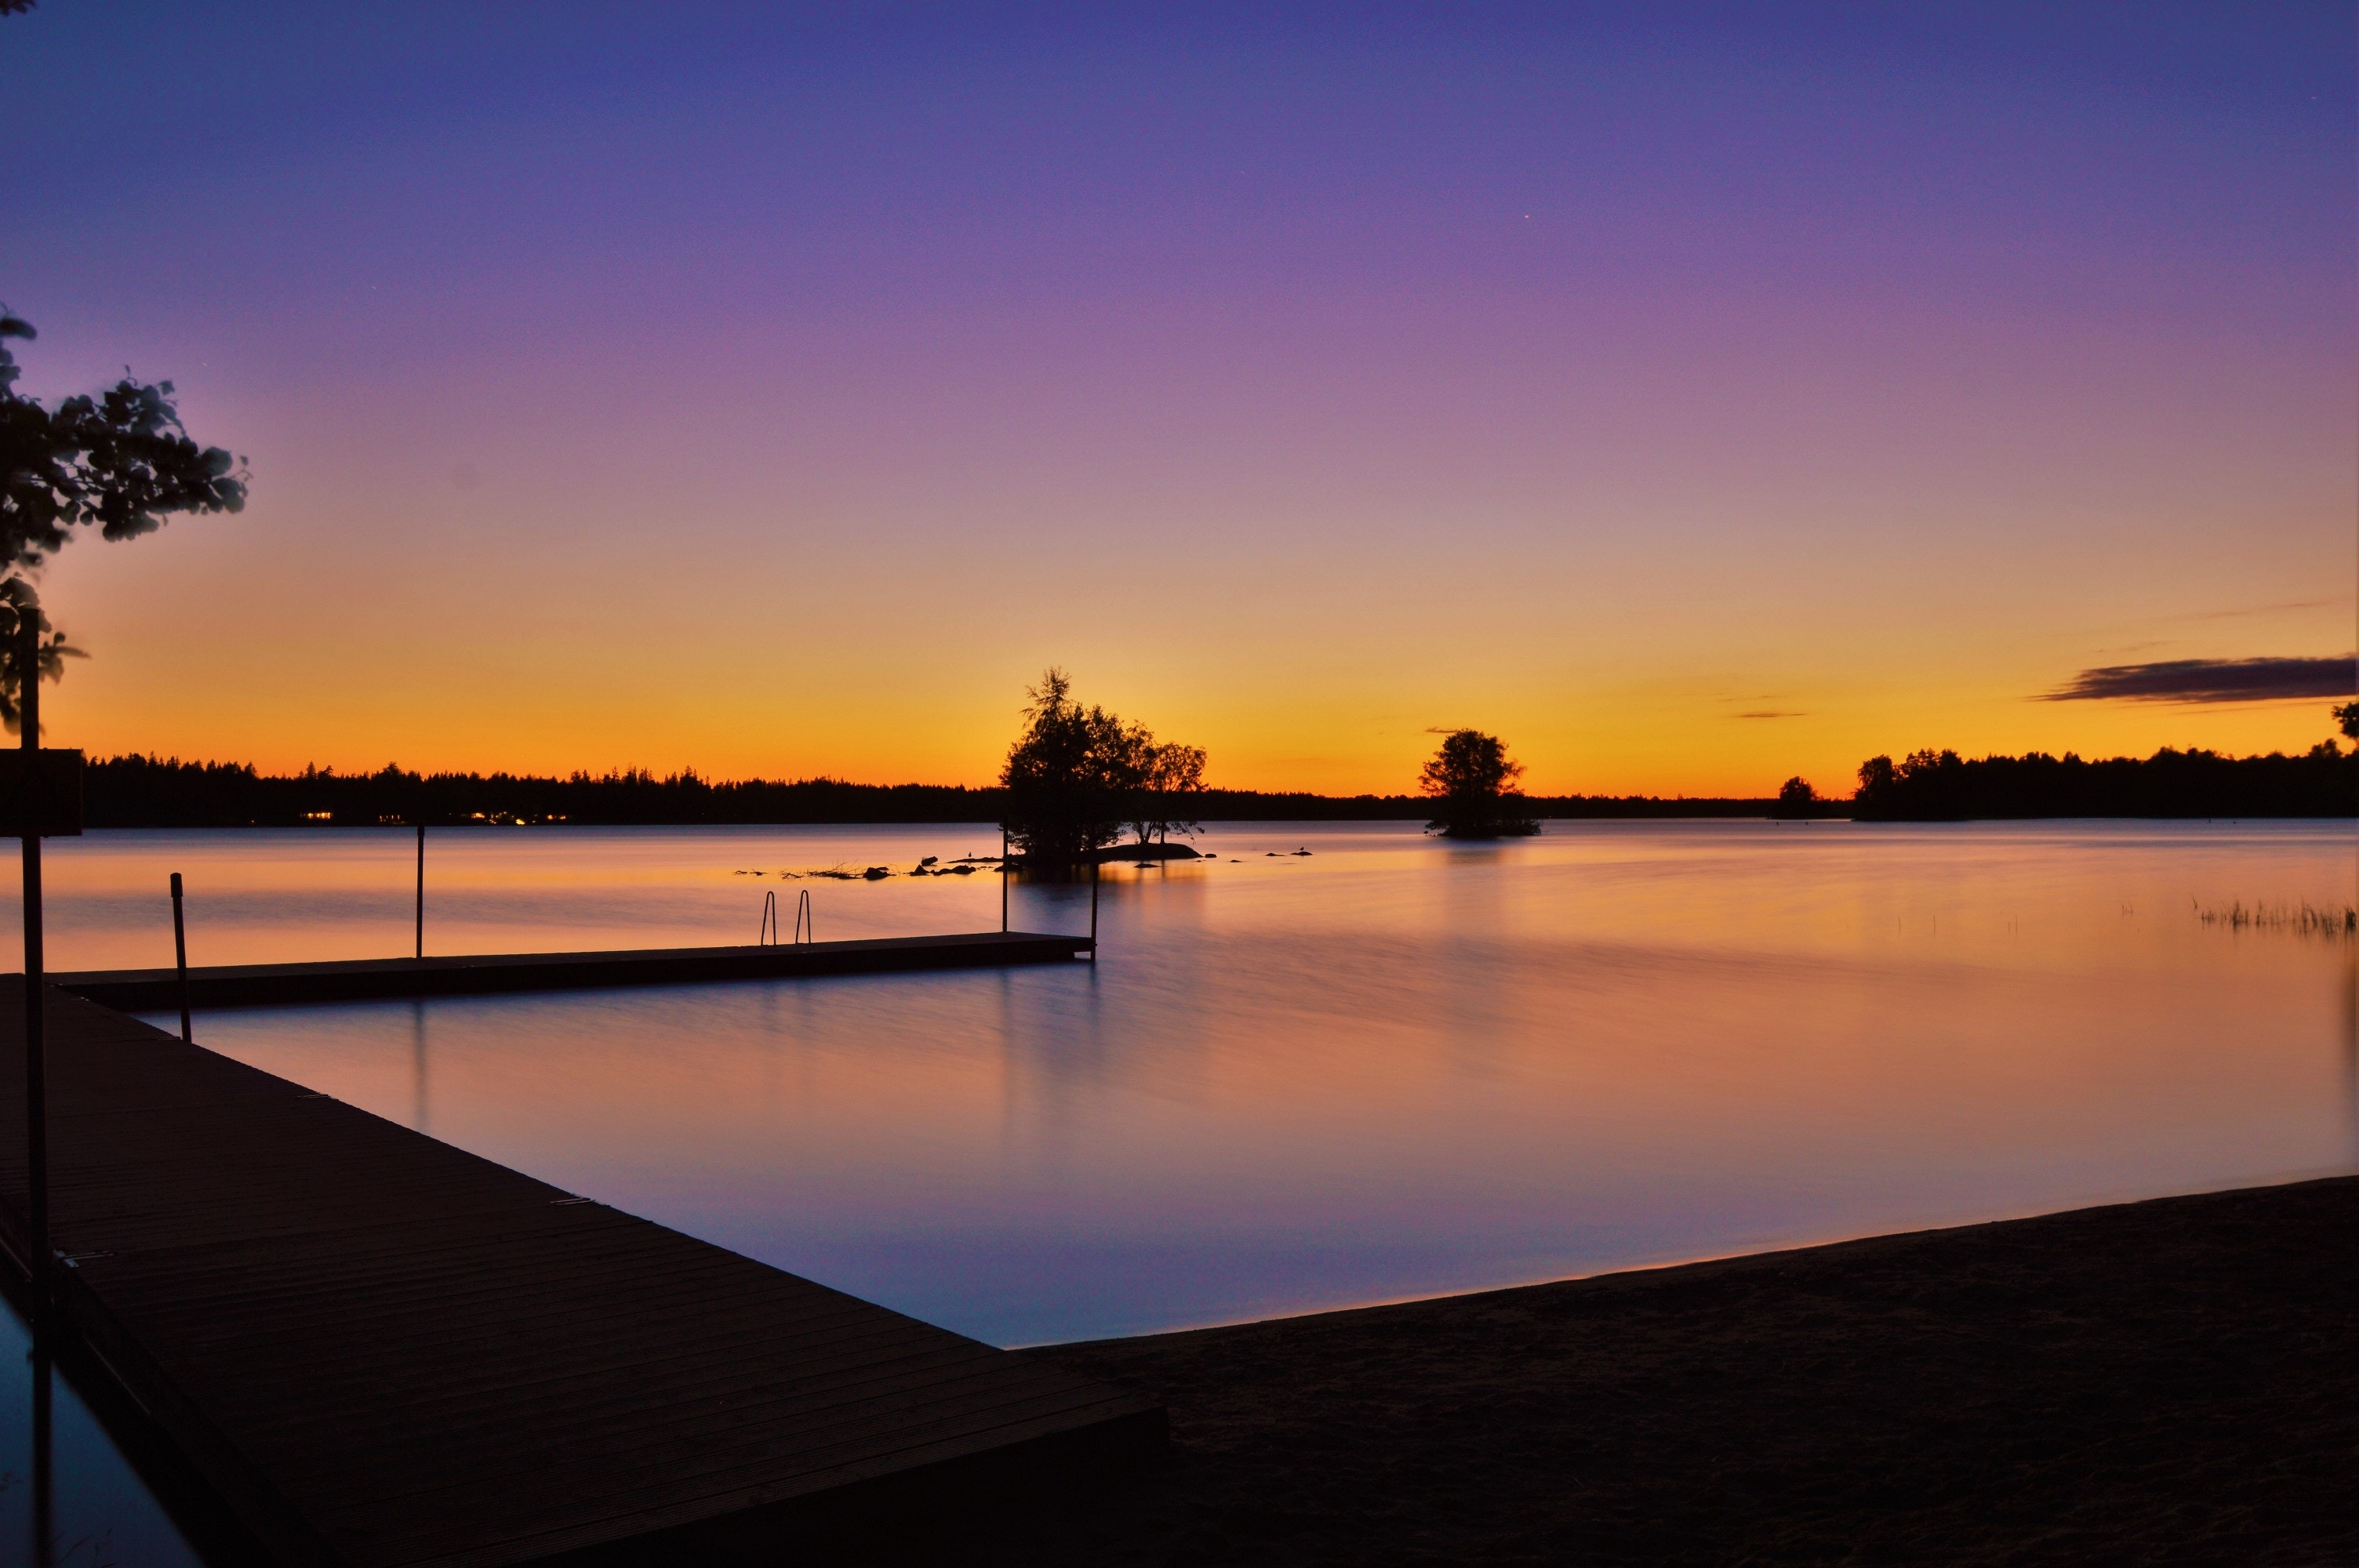
sky, water, sunset, dusk, evening, horizon, afterglow, reflection, lake, morning, tree, sunrise, river, cloud, dawn, calm, reservoir, landscape, sea, architecture, night, vacation, dock, bank, loch, house, ocean, city